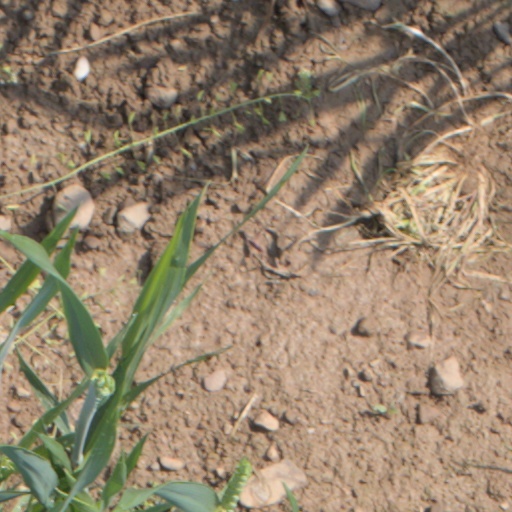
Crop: wheat